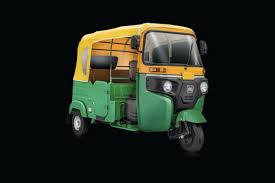
Vehicle type: Auto Rickshaws